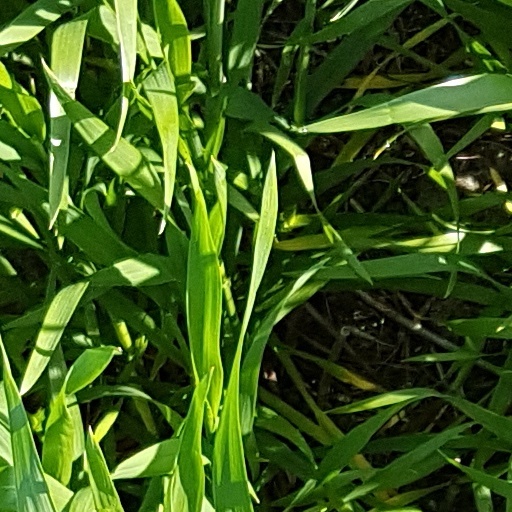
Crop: wheat